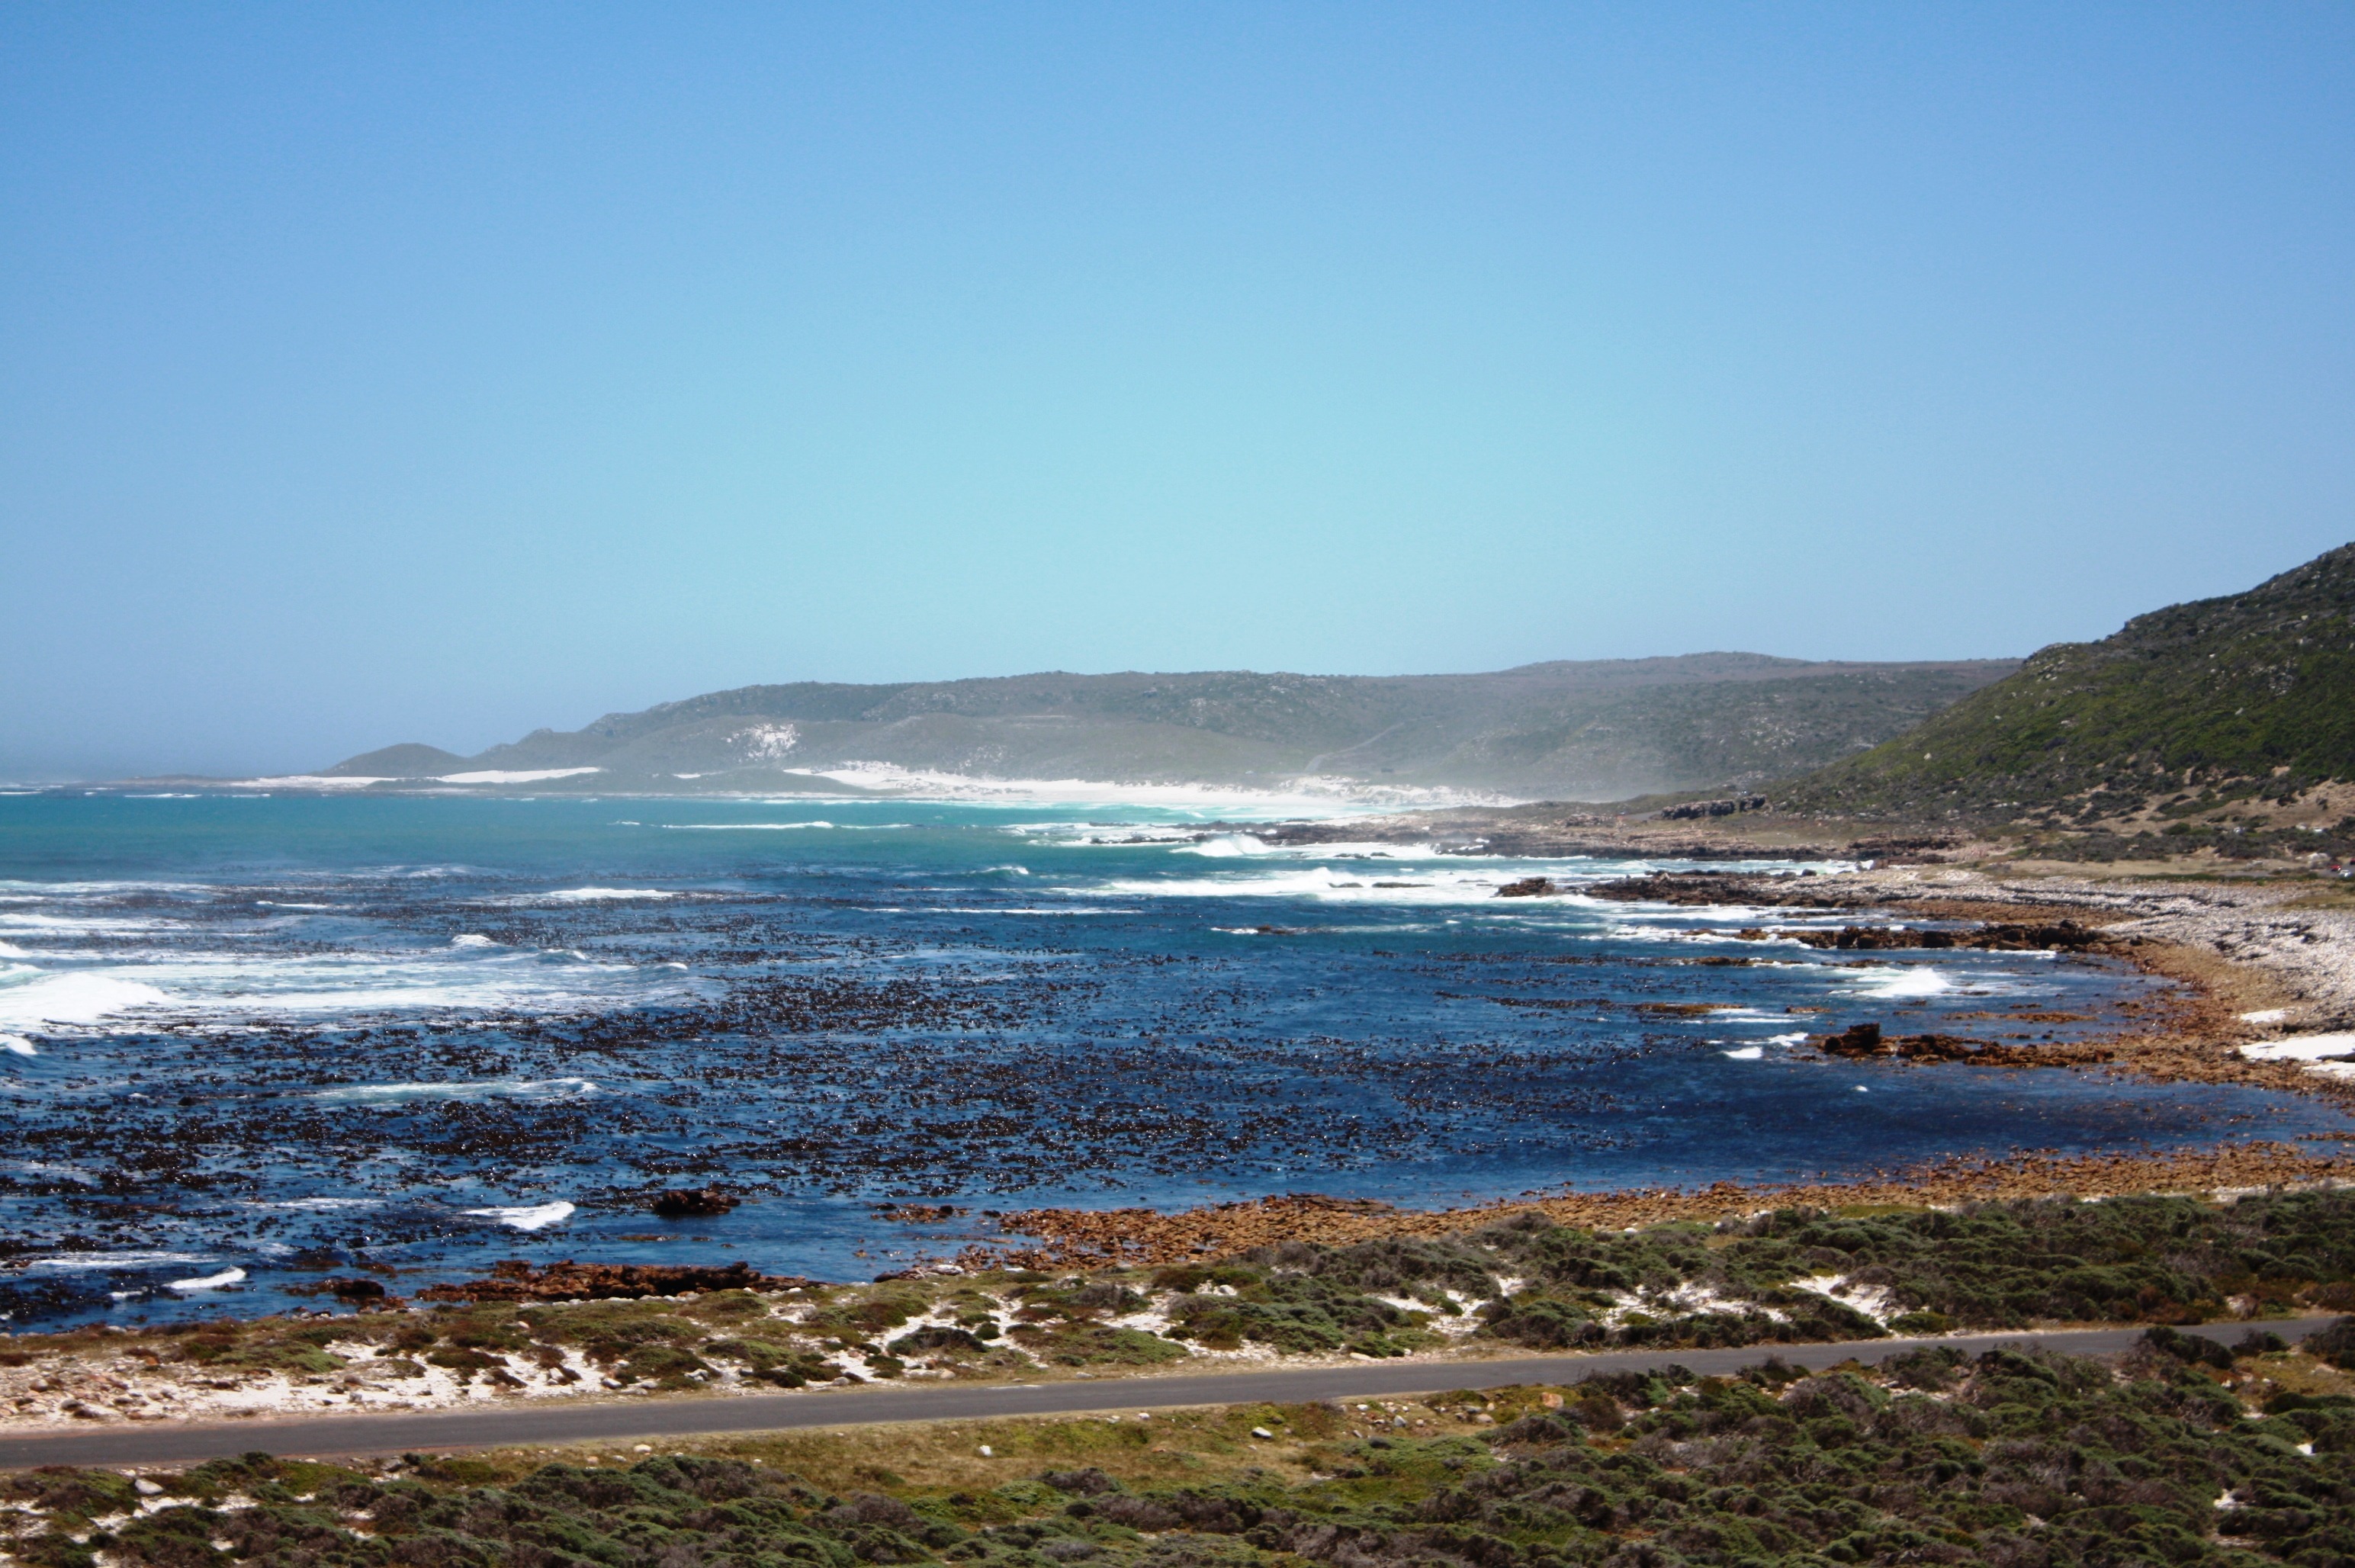
beach, sea, coast, water, nature, rock, ocean, horizon, shore, wave, cove, holiday, bay, body of water, loch, booked, cape, south africa, wind wave